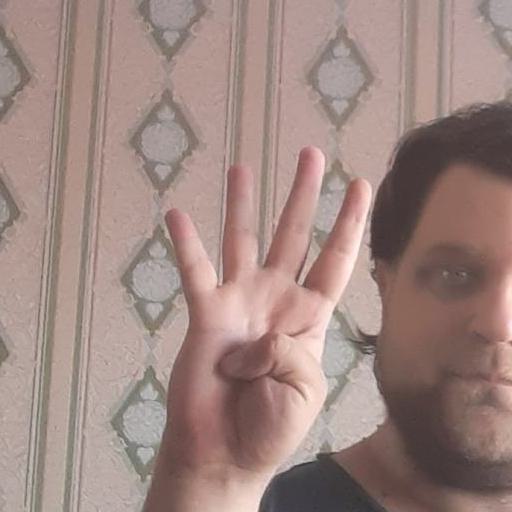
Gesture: four